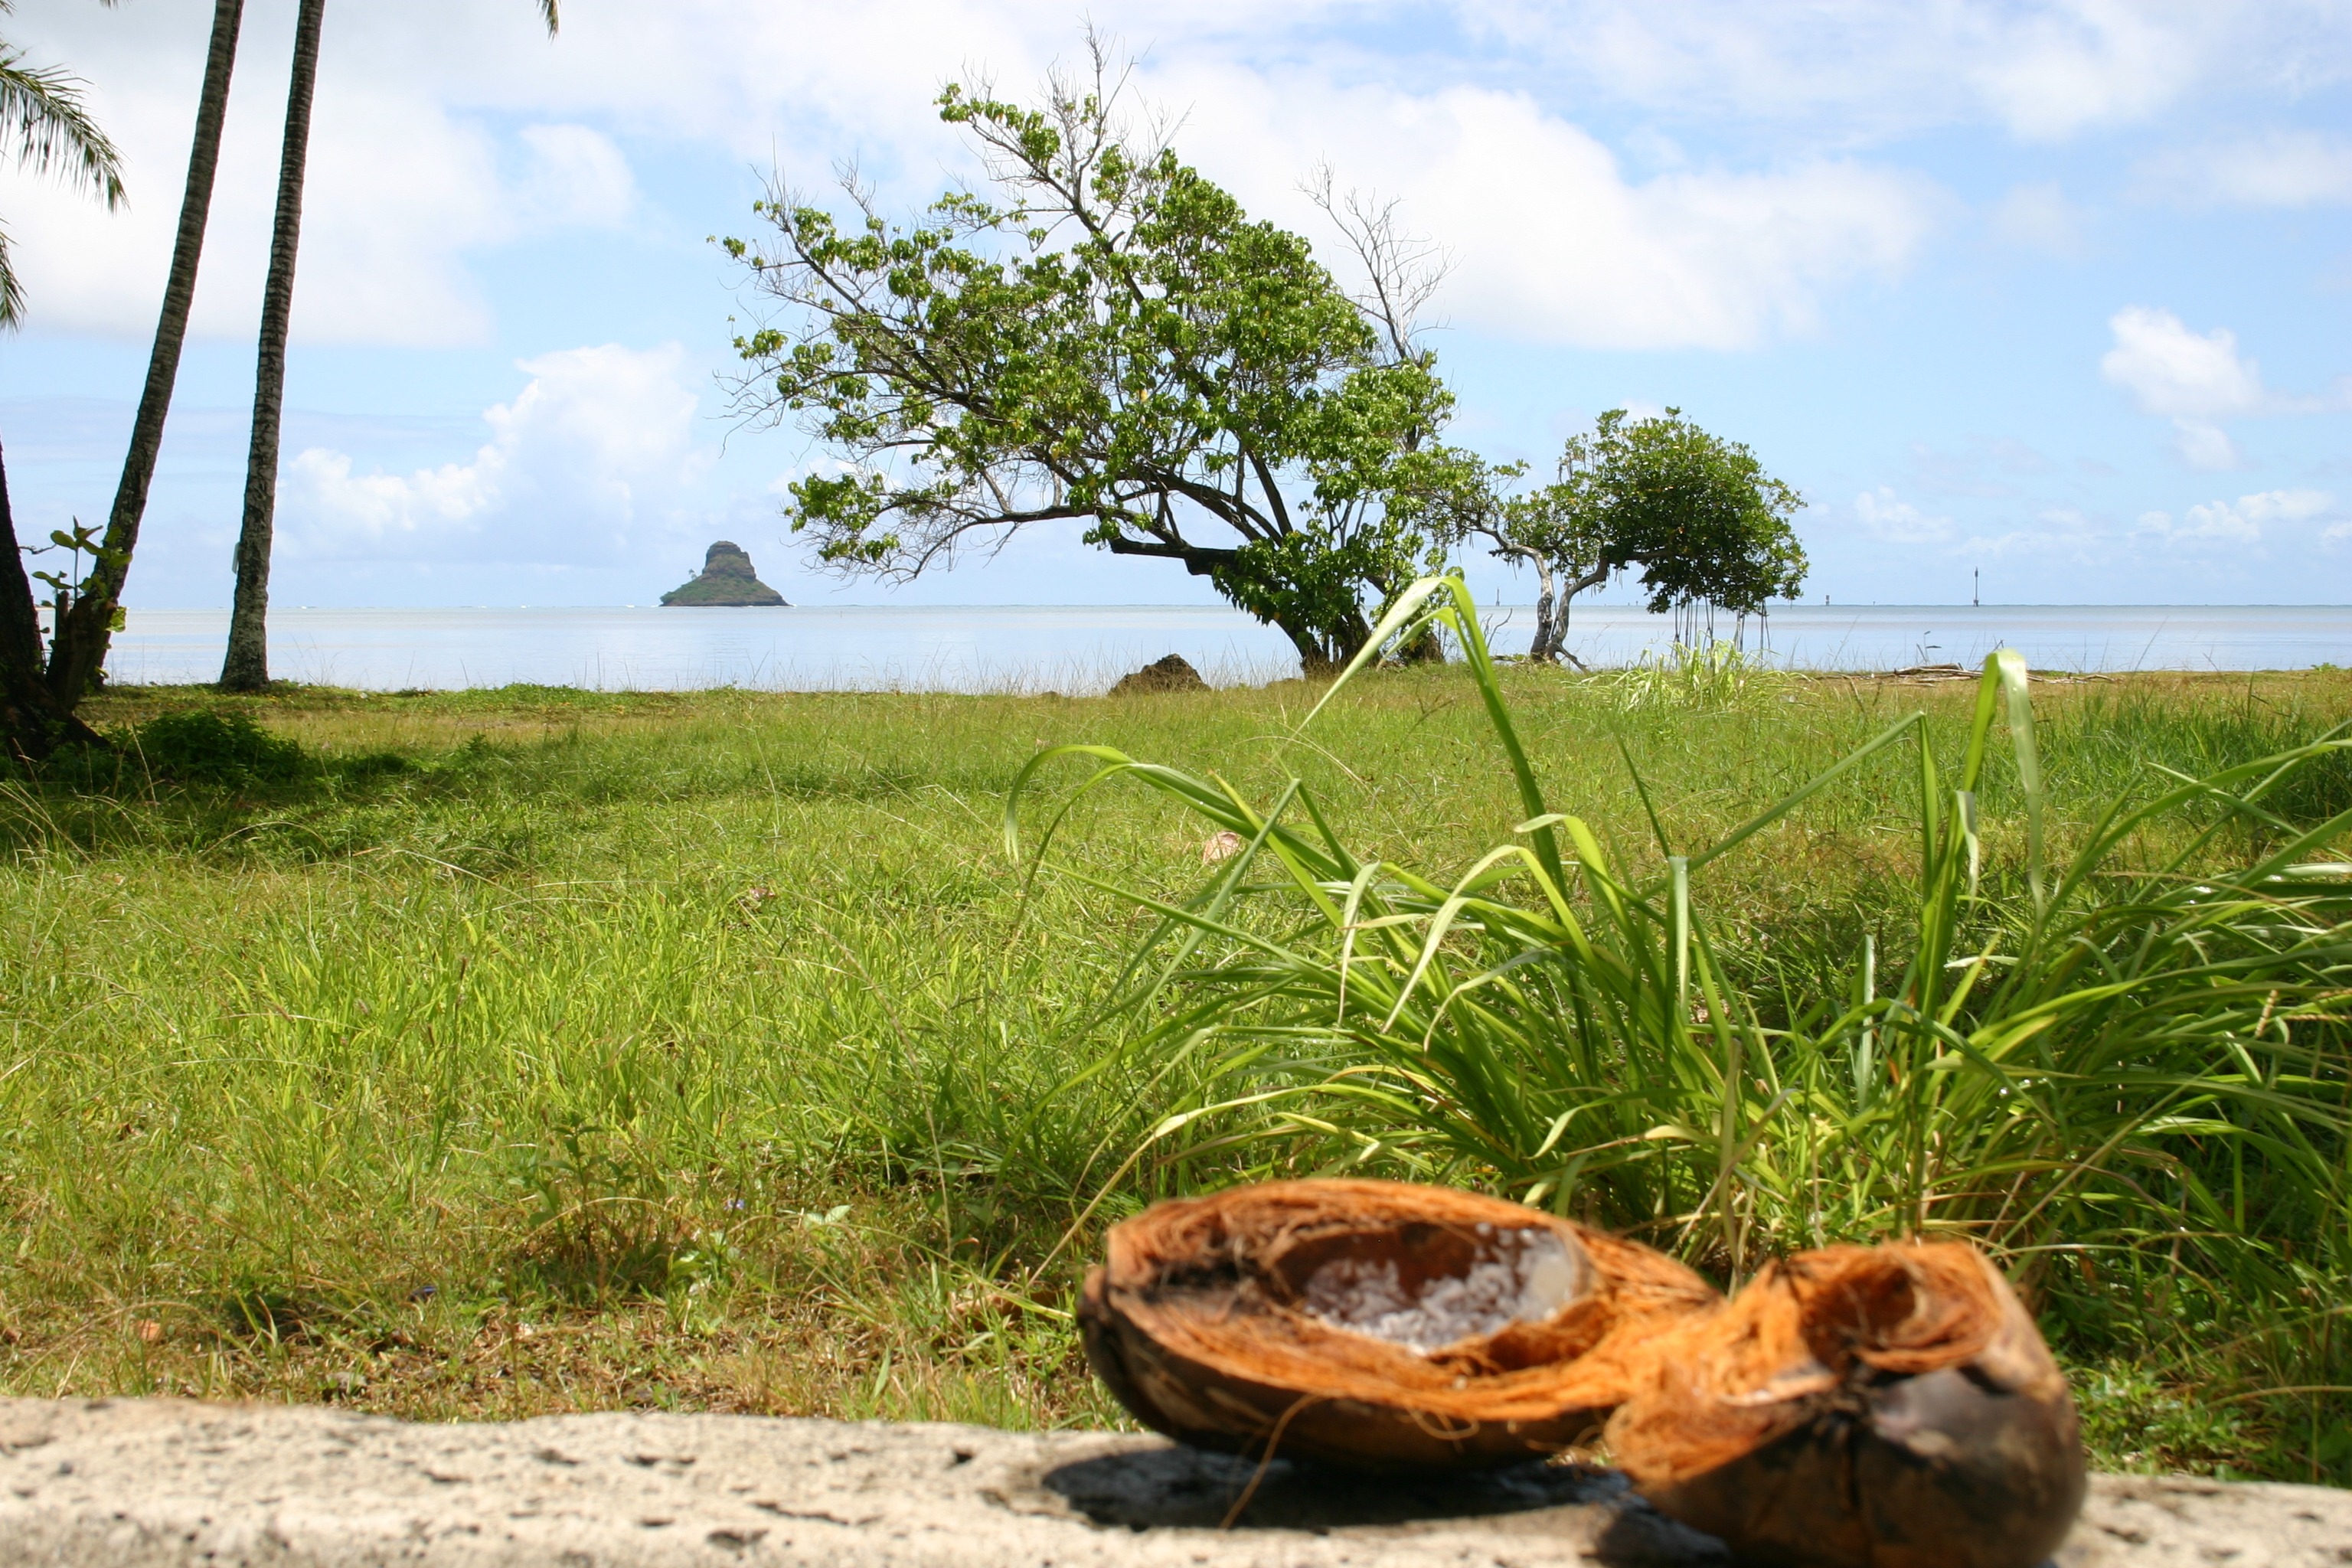
beach, sea, travel, holiday, island, turtle, reptile, hawaii, fauna, coconut, exotic, palm trees, ecosystem, chinaman's hat